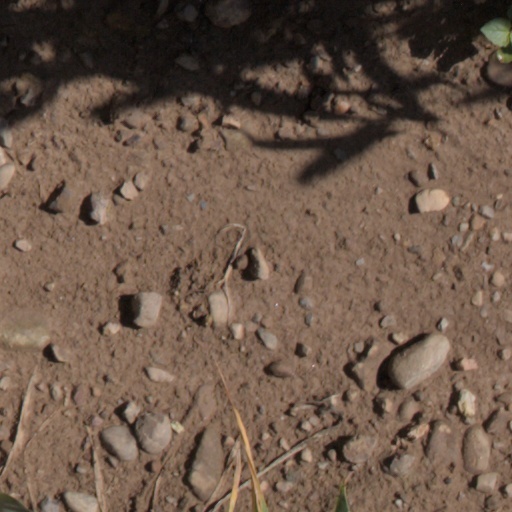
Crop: wheat